Thomas Fortune Ryan

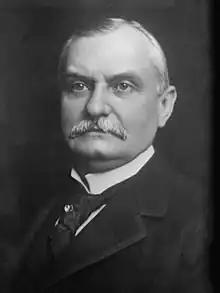
Thomas Fortune Ryan in the 1910s

Thomas Fortune Ryan (October 17, 1851 – November 23, 1928) was an American tobacco, insurance and transportation magnate. Although he lived in New York City for much of his adult career, Ryan was perhaps the greatest benefactor of the Roman Catholic Diocese of Richmond in the decades before the Great Depression. In addition to paying for schools, hospitals and other charitable works, Ryan's donations paid for the construction of the Cathedral of the Sacred Heart in Richmond, Virginia. Ryan also made significant donations to Catholic institutions in New York City and Washington, D.C.